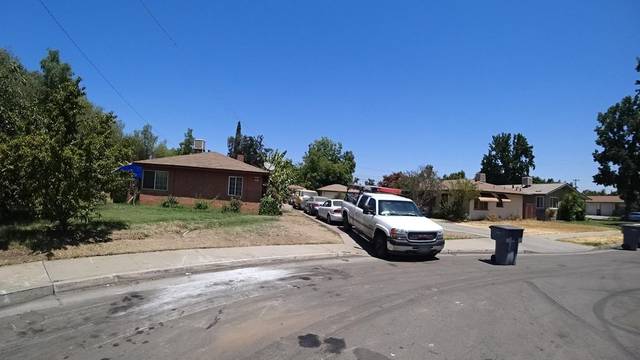
Region: Colombia
Coordinates: 36.773, -119.784